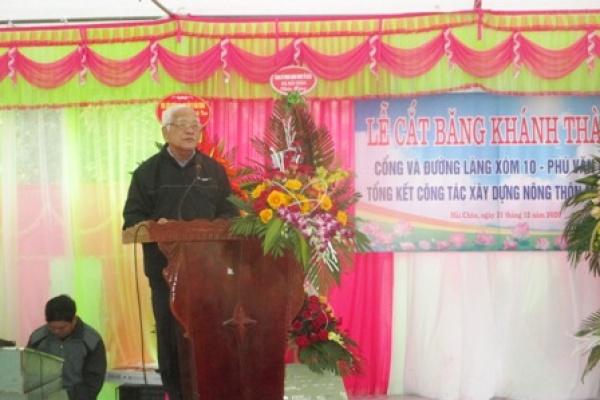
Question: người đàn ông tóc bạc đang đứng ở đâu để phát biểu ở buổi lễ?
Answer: ông ấy đứng tại bục phát biểu